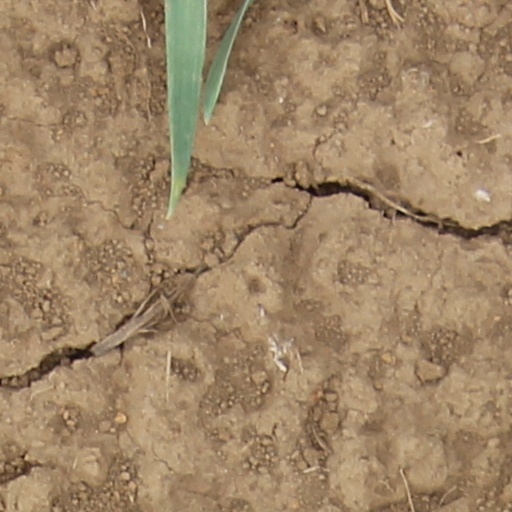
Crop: wheat